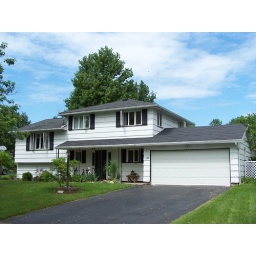
The house that we live in. For chronicaling the journey. The roof is supposed to be done in 2 weeks.